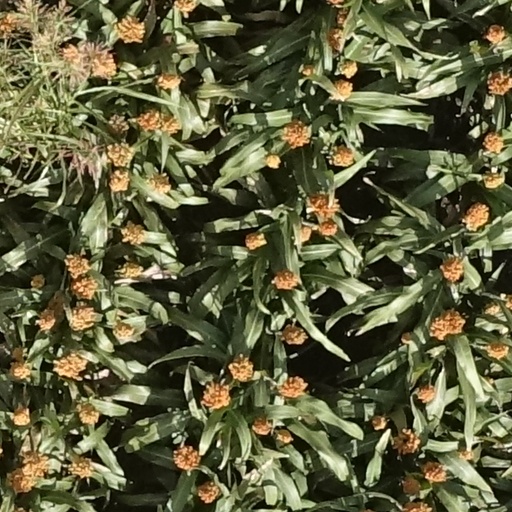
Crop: sorghum